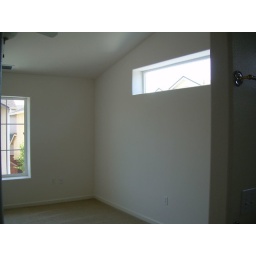
32 - window in the master bedroom